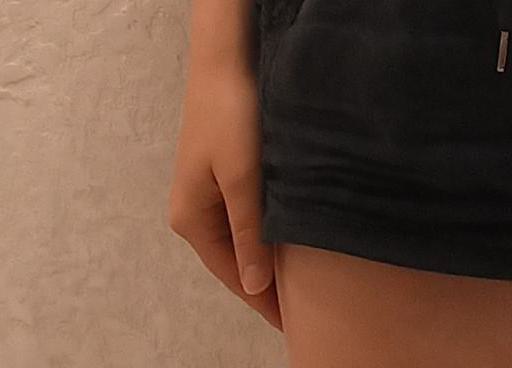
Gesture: no_gesture